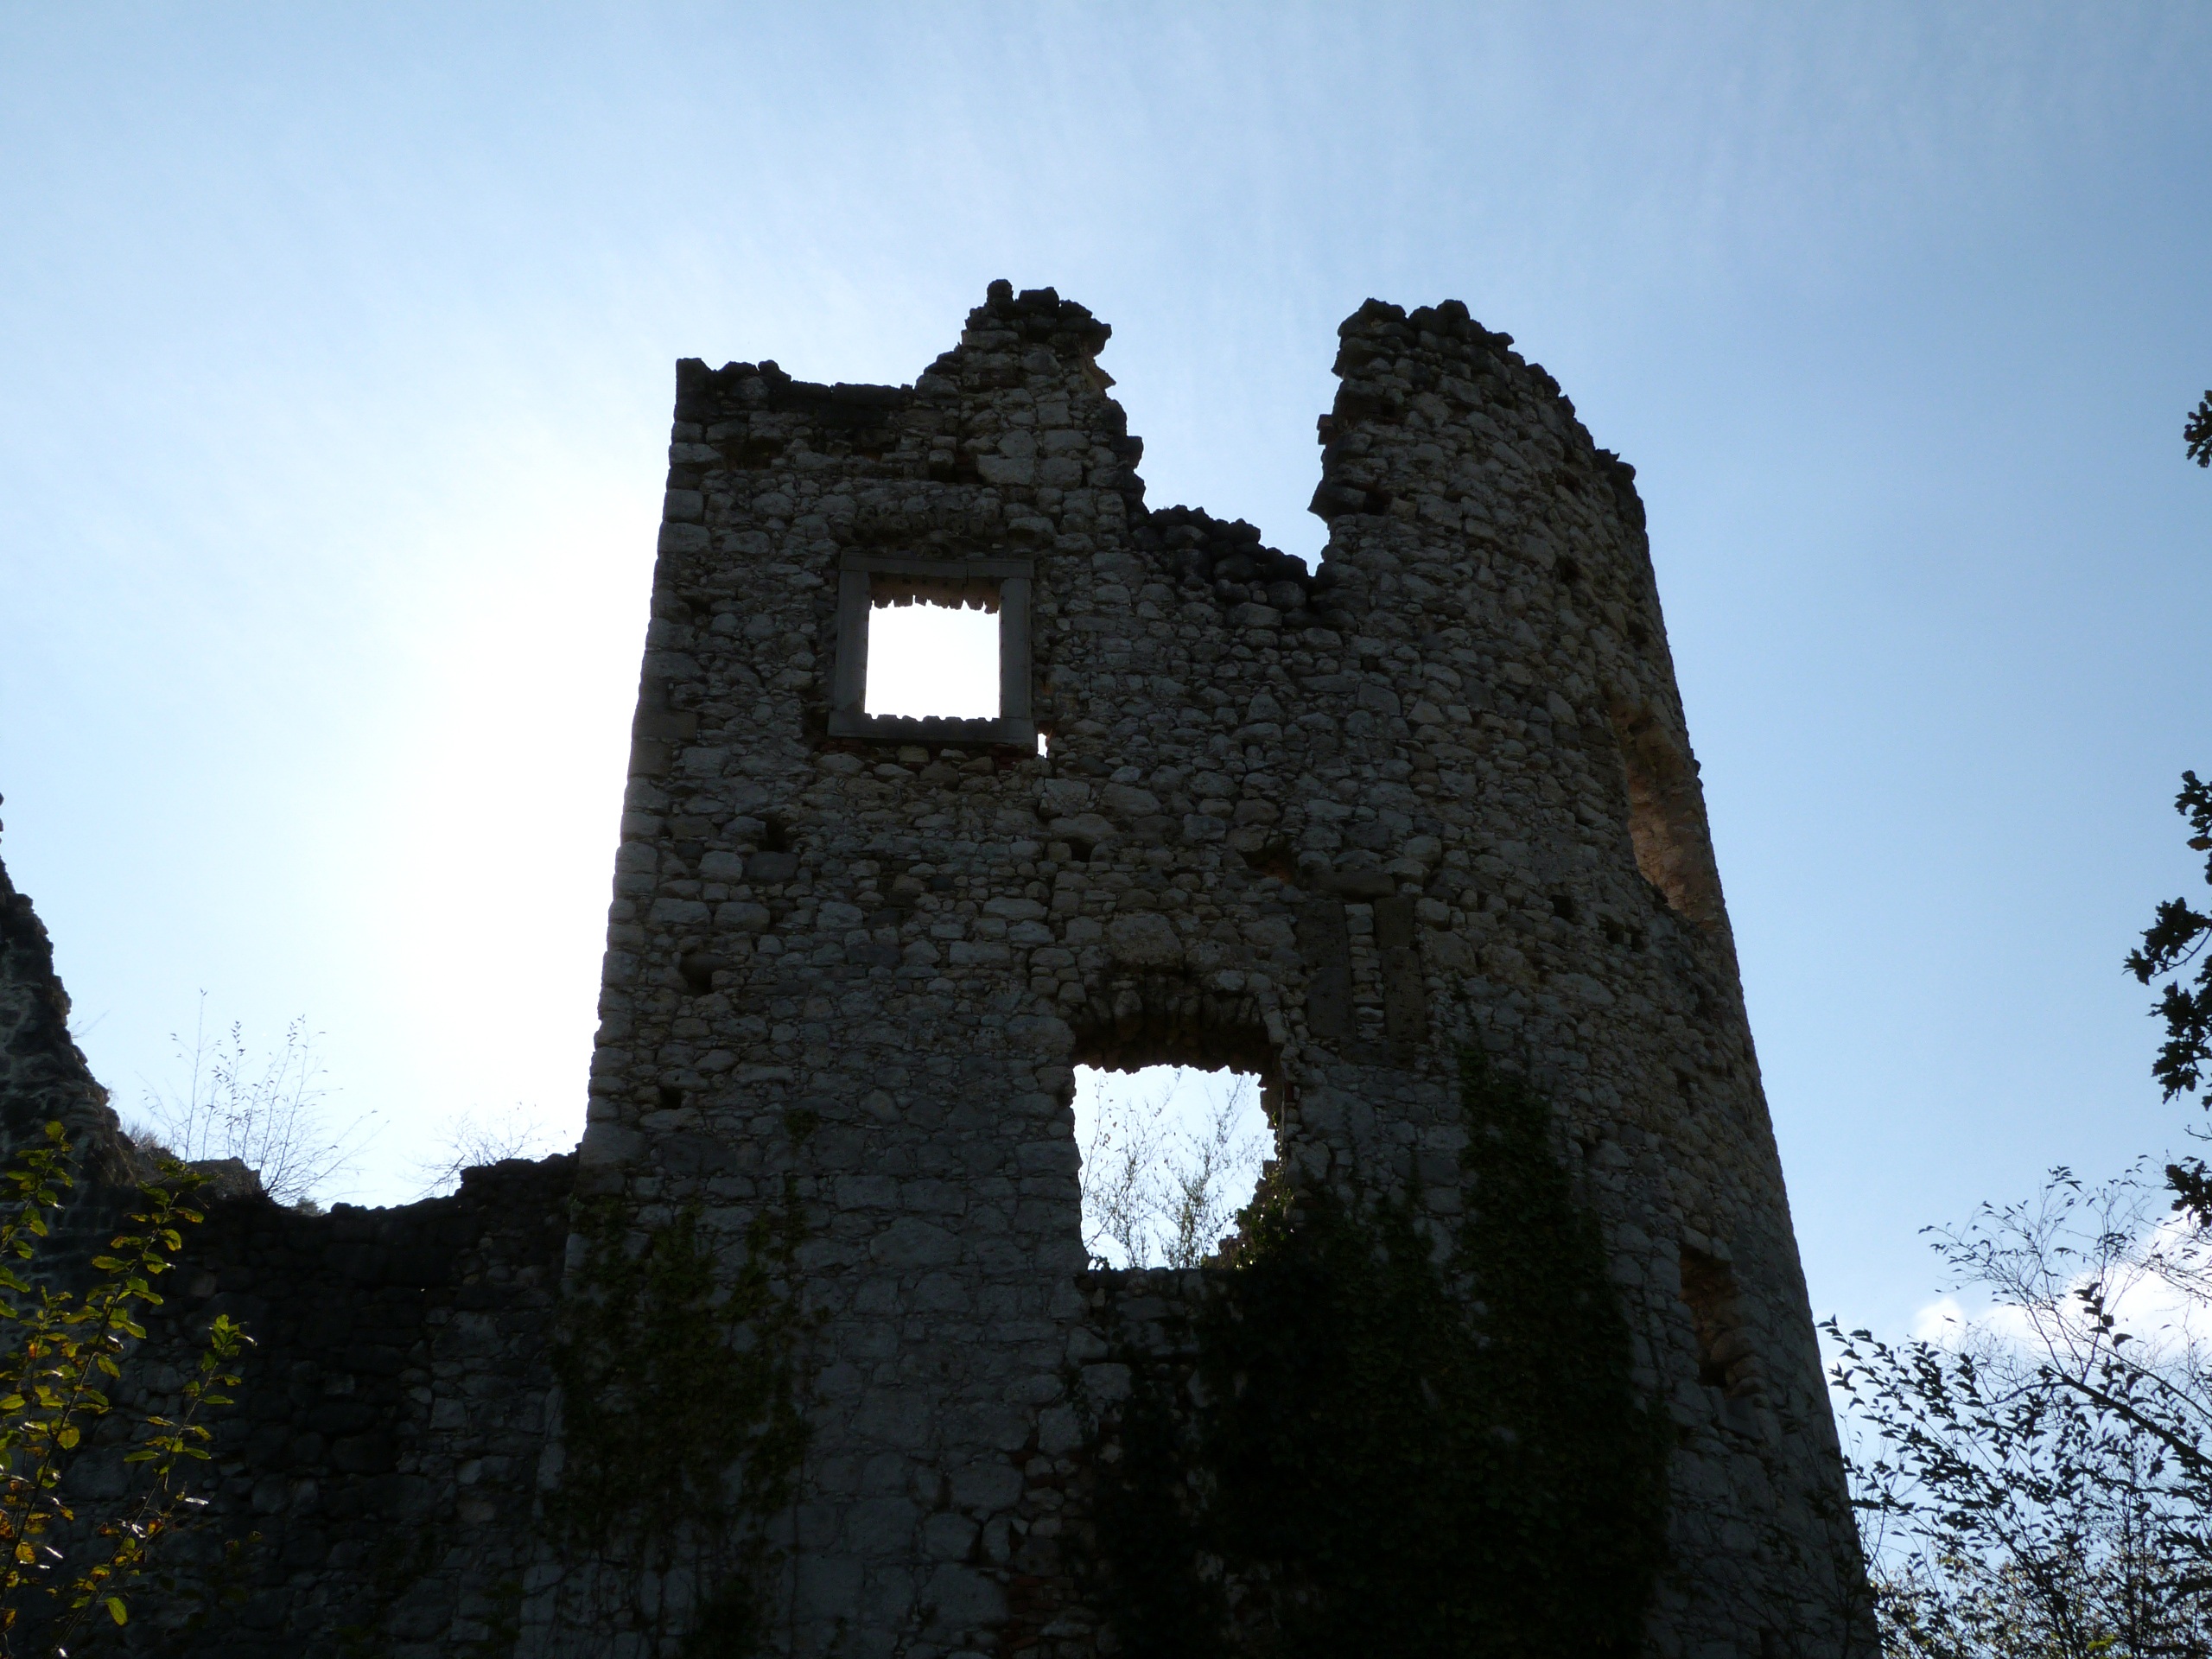
sky, town, building, chateau, old, stone, construction, tower, castle, croatia, ruins, history